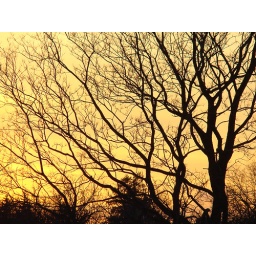
The bare tree branches against the sky appear like the art of an ink painting.